Prüfening Abbey

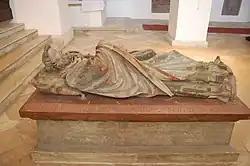
The tomb of abbot Erminold

The monastery is situated on the western edge of the town of Regensburg and was founded in 1119 by Bishop Otto I of Bamberg as a Benedictine abbey. The abbey church, dedicated to Saint George, completed in 1125, is the first major church building of the so-called "School of Hirsau" in Bavaria. It is a Romanesque basilica with a transept . The Romanesque wall-paintings are well-preserved.